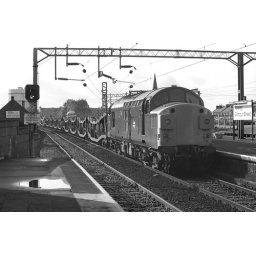
A cartic train with just one road vehicle approaches Paisley from the west headed by freshly shopped 37117.